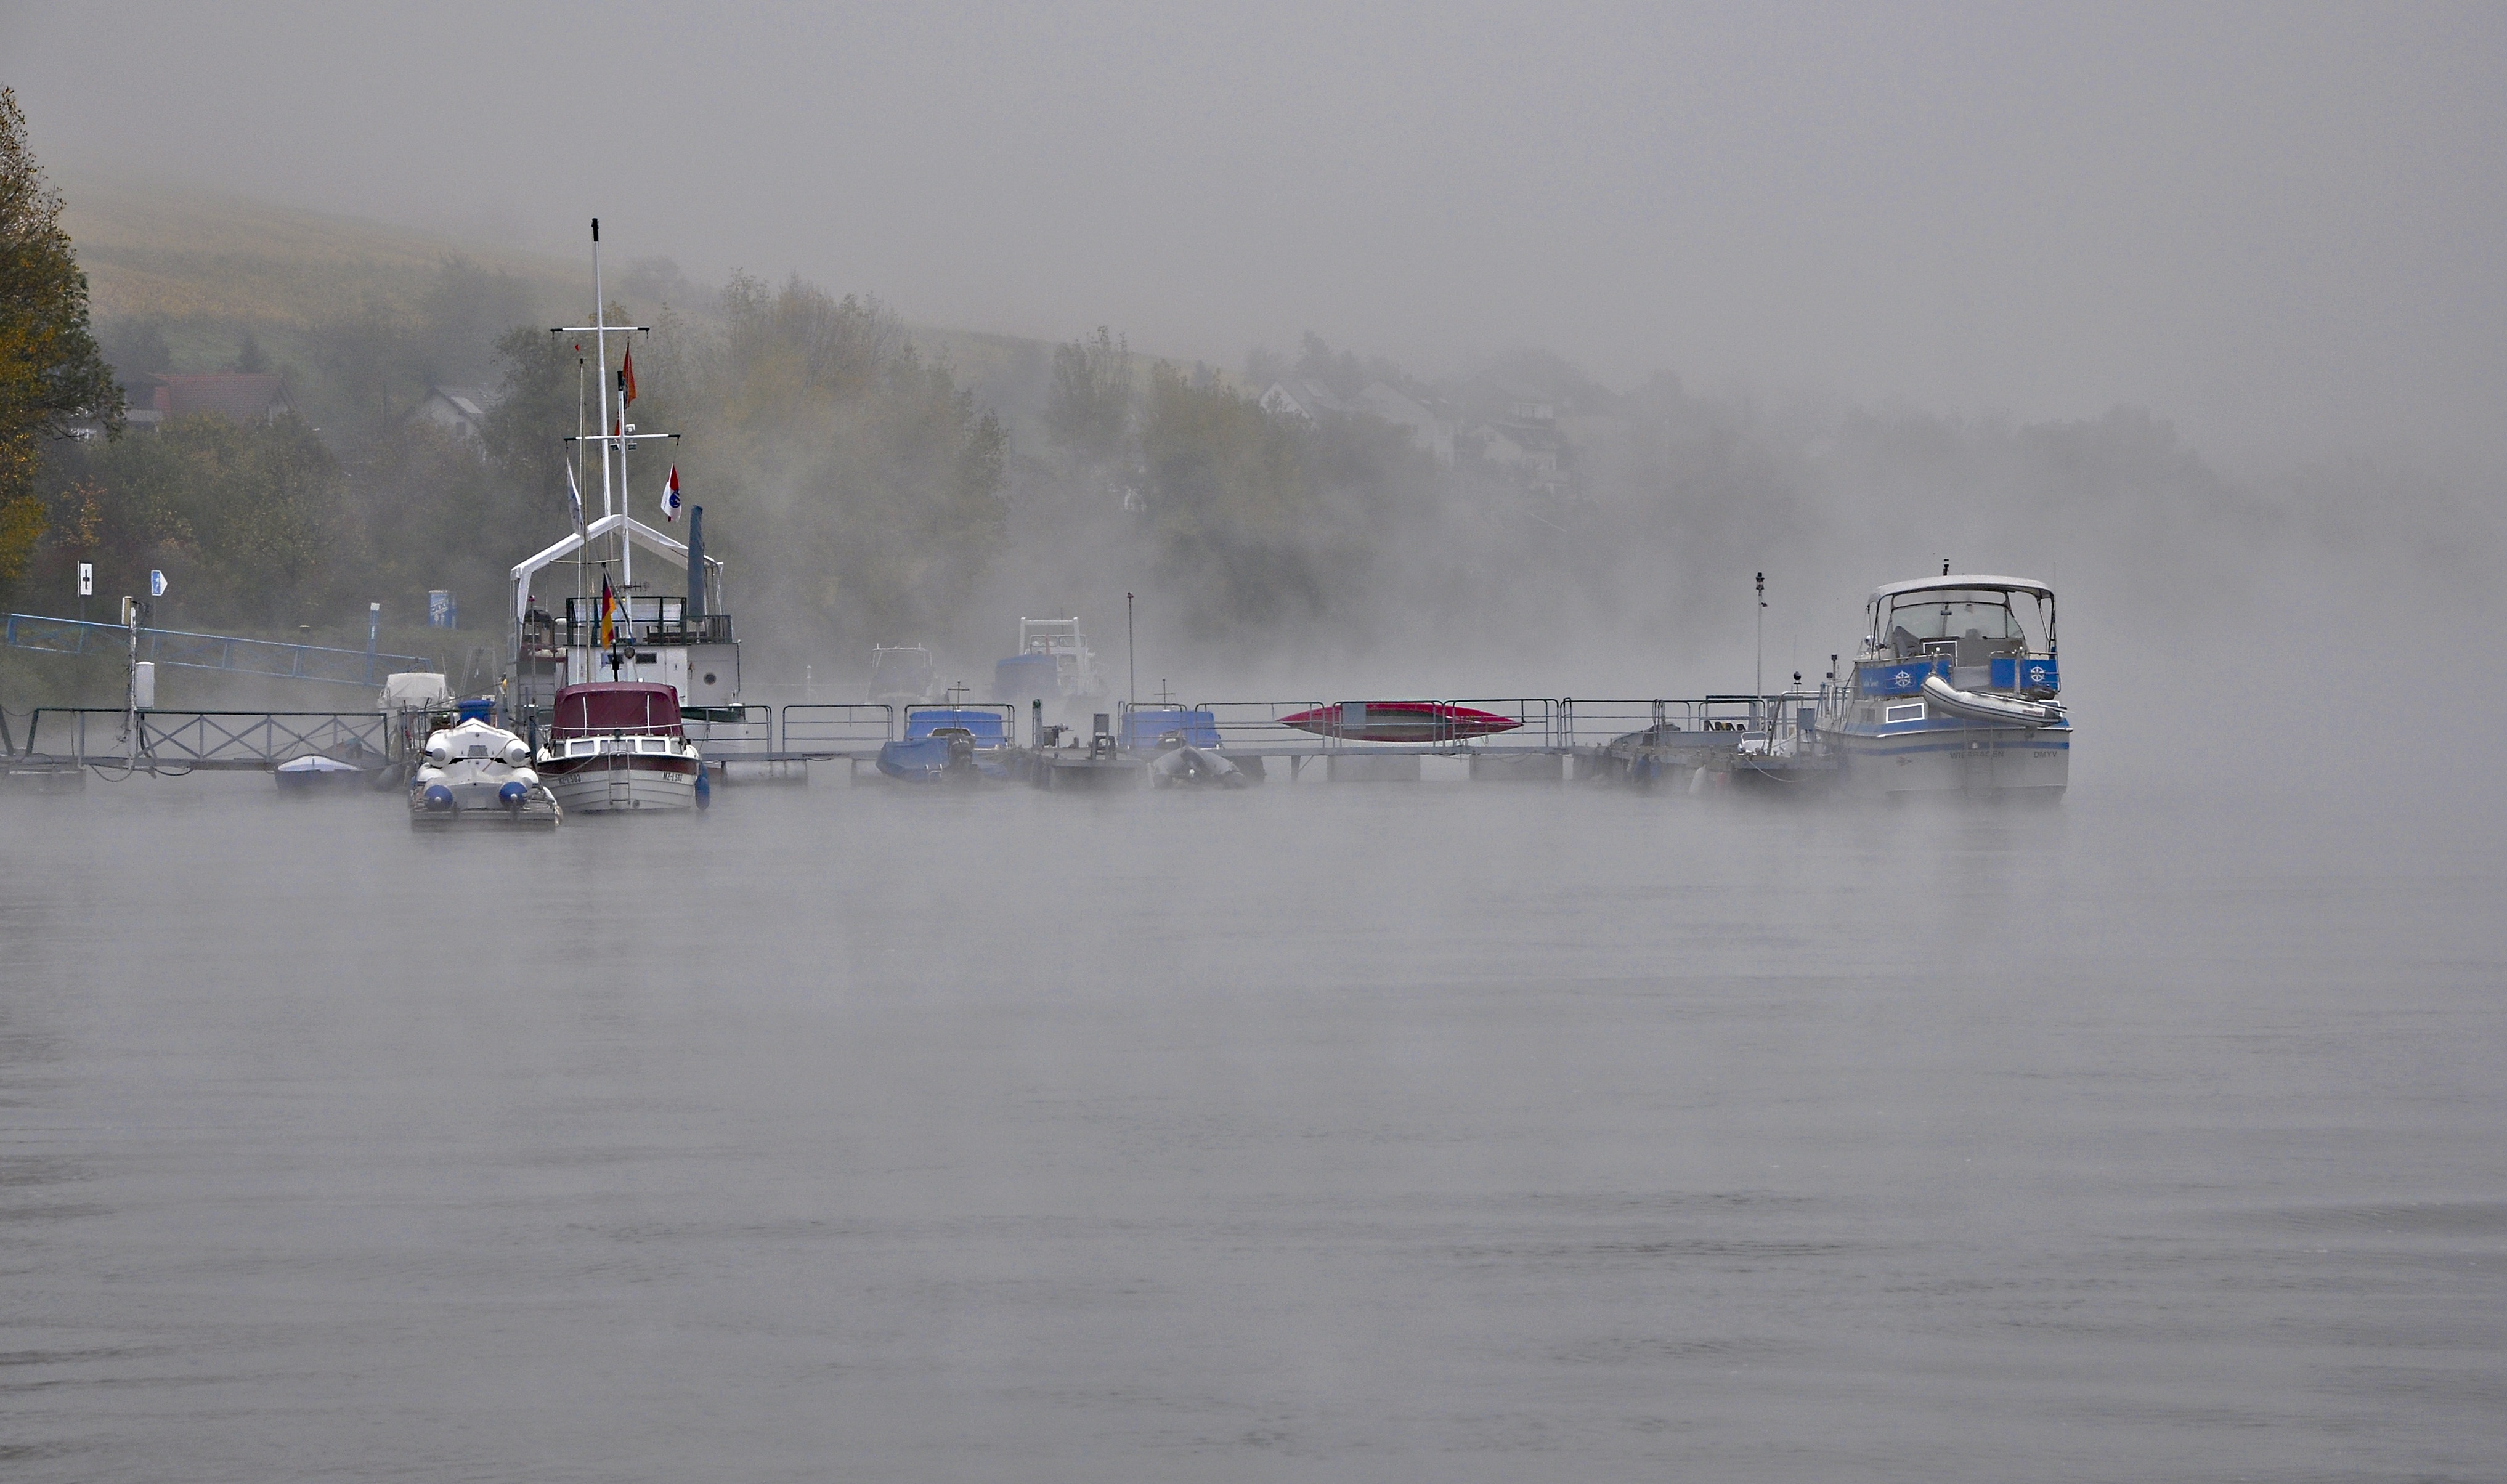
landscape, sea, water, nature, snow, winter, fog, boat, wave, atmosphere, river, ship, ice, vehicle, weather, romance, rest, arctic, fog bank, current, ferry, germany, beautiful, november, watercraft, mood, rhine, atmospheric phenomenon